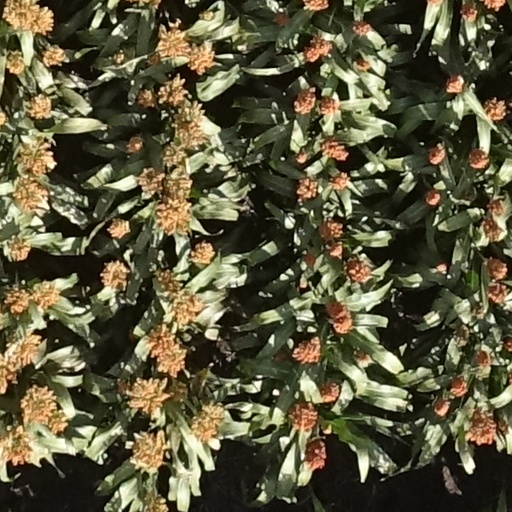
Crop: sorghum